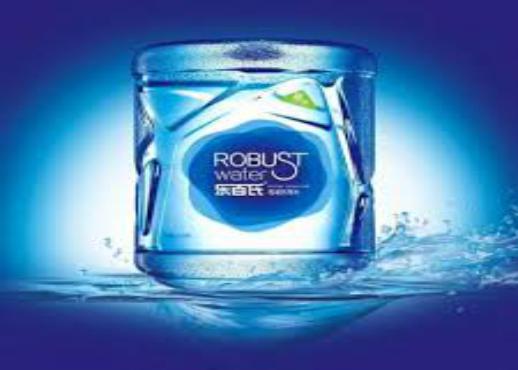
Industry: Food